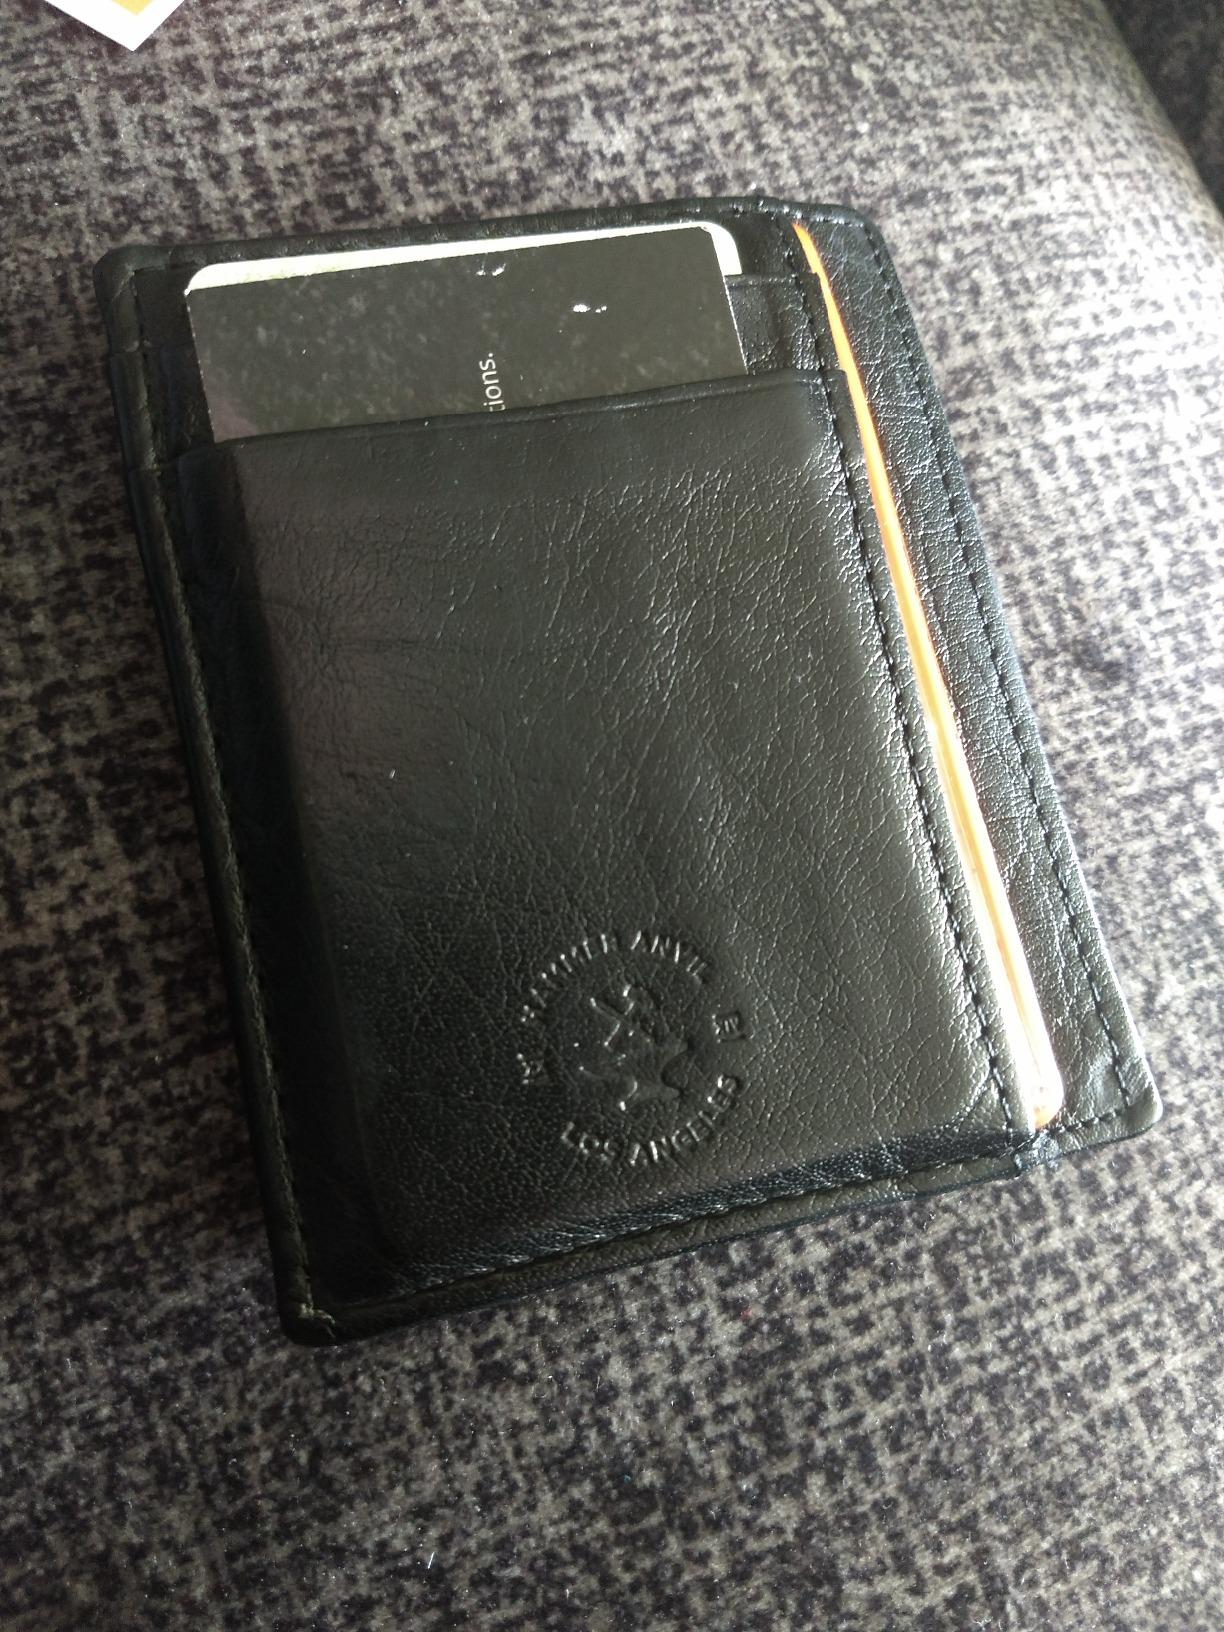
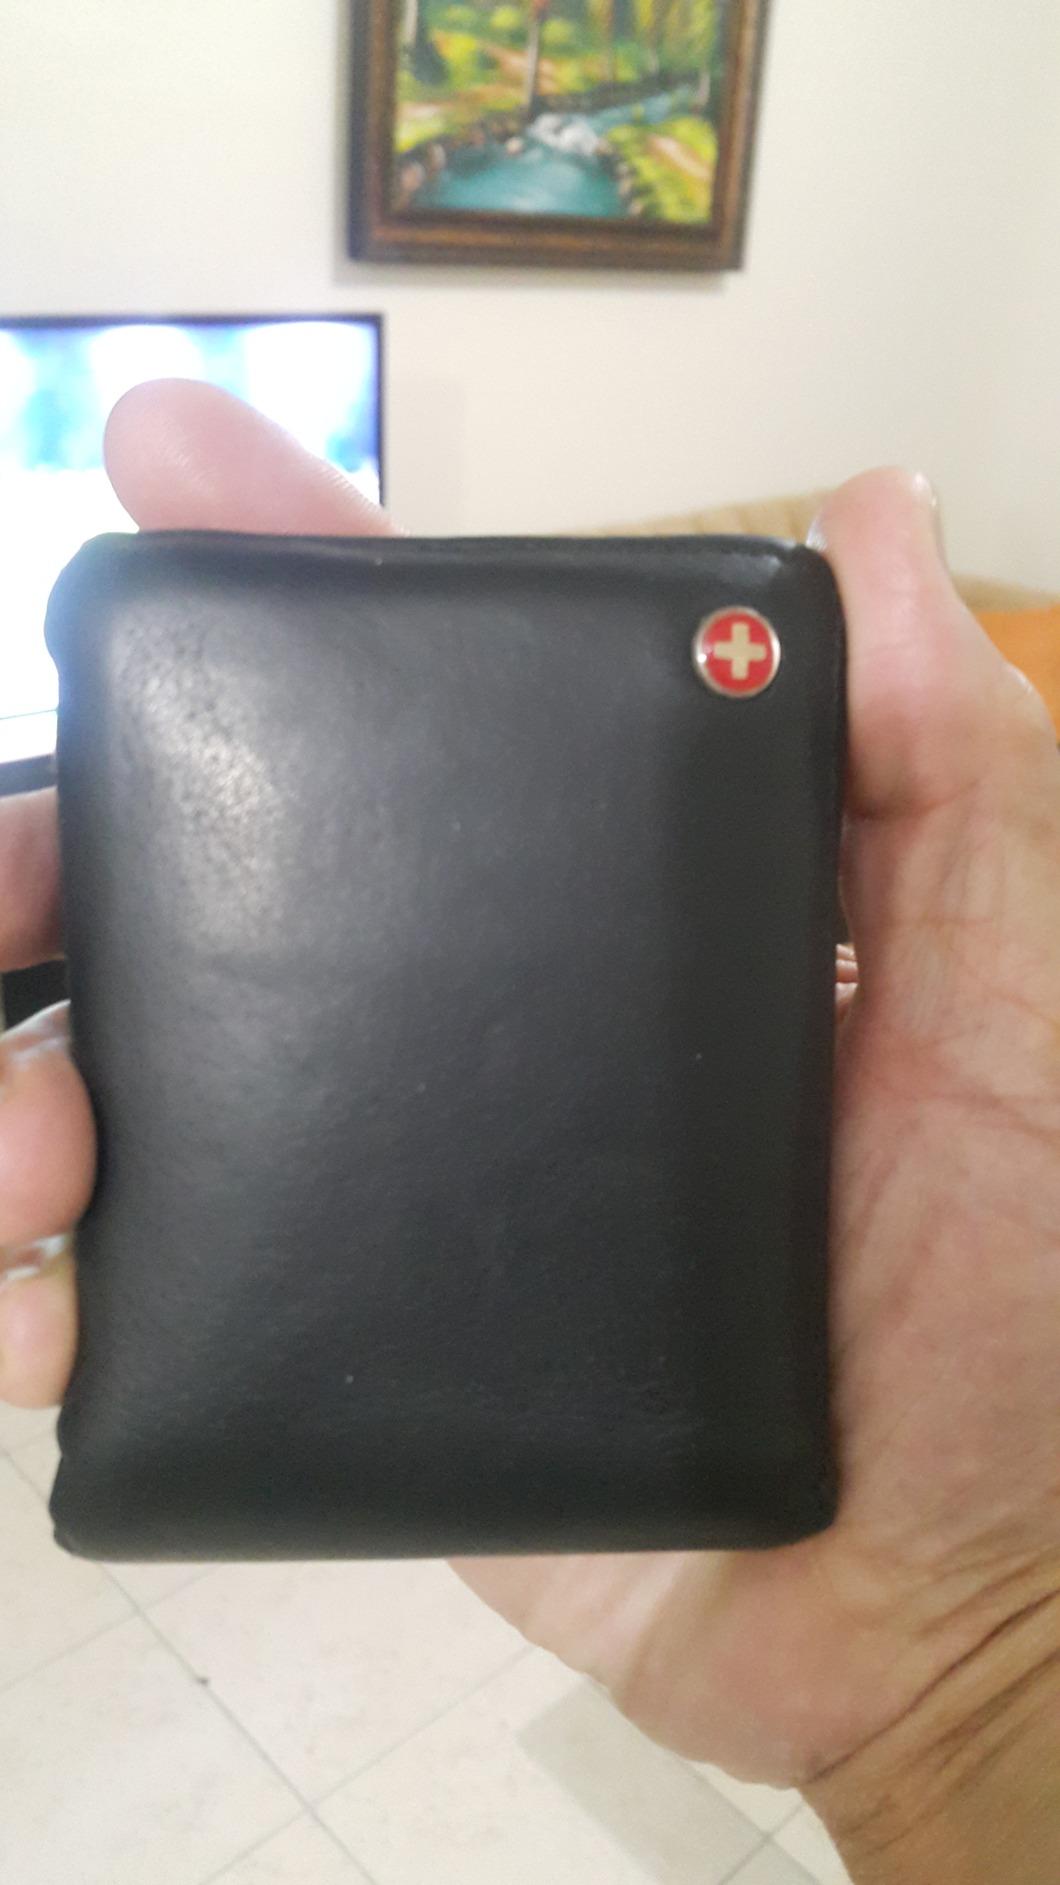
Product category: accessories_wallet
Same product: no